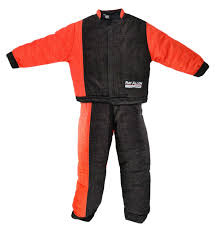
Label: Air Defense